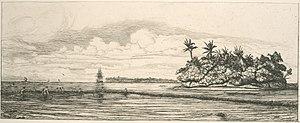
""Pêche aux palmes"" dans les îlots de Wallis (Uvea) (Wallis et Futuna) par le français Charles Méryon, lors de son voyage dans le pacifique (1842-1846).
Charles Meryon, né à Paris, le 23 novembre 1821, et mort à Charenton, le 13 février 1868, est un graveur français.
Wallis-et-Futuna, ou en forme longue le territoire des îles Wallis et Futuna, est une collectivité d'outre-mer française, formée de trois royaumes coutumiers polynésiens et située dans l’hémisphère sud. Son chef-lieu est Mata Utu et son code postal et INSEE commence par 986.